Emílio de Mello

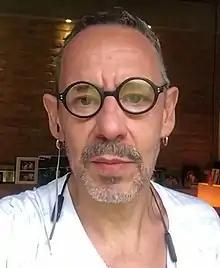
Mello in 2020

Emílio de Mello (born 14 July 1965) is a Brazilian actor. In 2015, the actor was nominated for an International Emmy Awards for Best Actor, for his starring role in the Series "Psi"